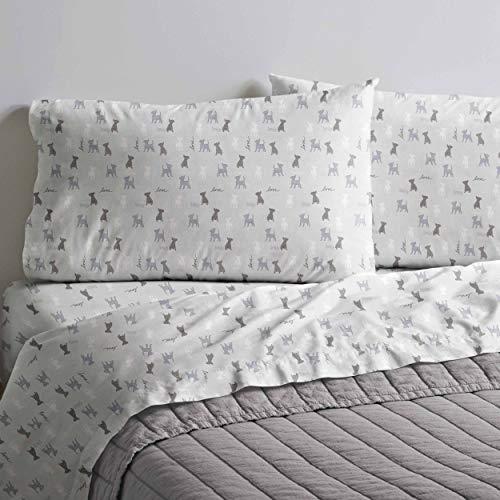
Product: ED Ellen DeGeneres Augie and Friends Sheet Set, King, Augie & Friends
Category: Home & Kitchen | Bedding | Kids' Bedding | Sheets & Pillowcases | Sheet & Pillowcase Sets
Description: Fully elasticized fitted sheet fits mattresses up to 15" deep.
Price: $150.00
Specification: PackageDimensions:17.6x10.5x5.3inches|ItemWeight:5.25pounds|ShippingWeight:5.25pounds(Viewshippingratesandpolicies)|Manufacturer:RevmanInternational|ASIN:B07RSV2FBC|Itemmodelnumber:USHSA01104208